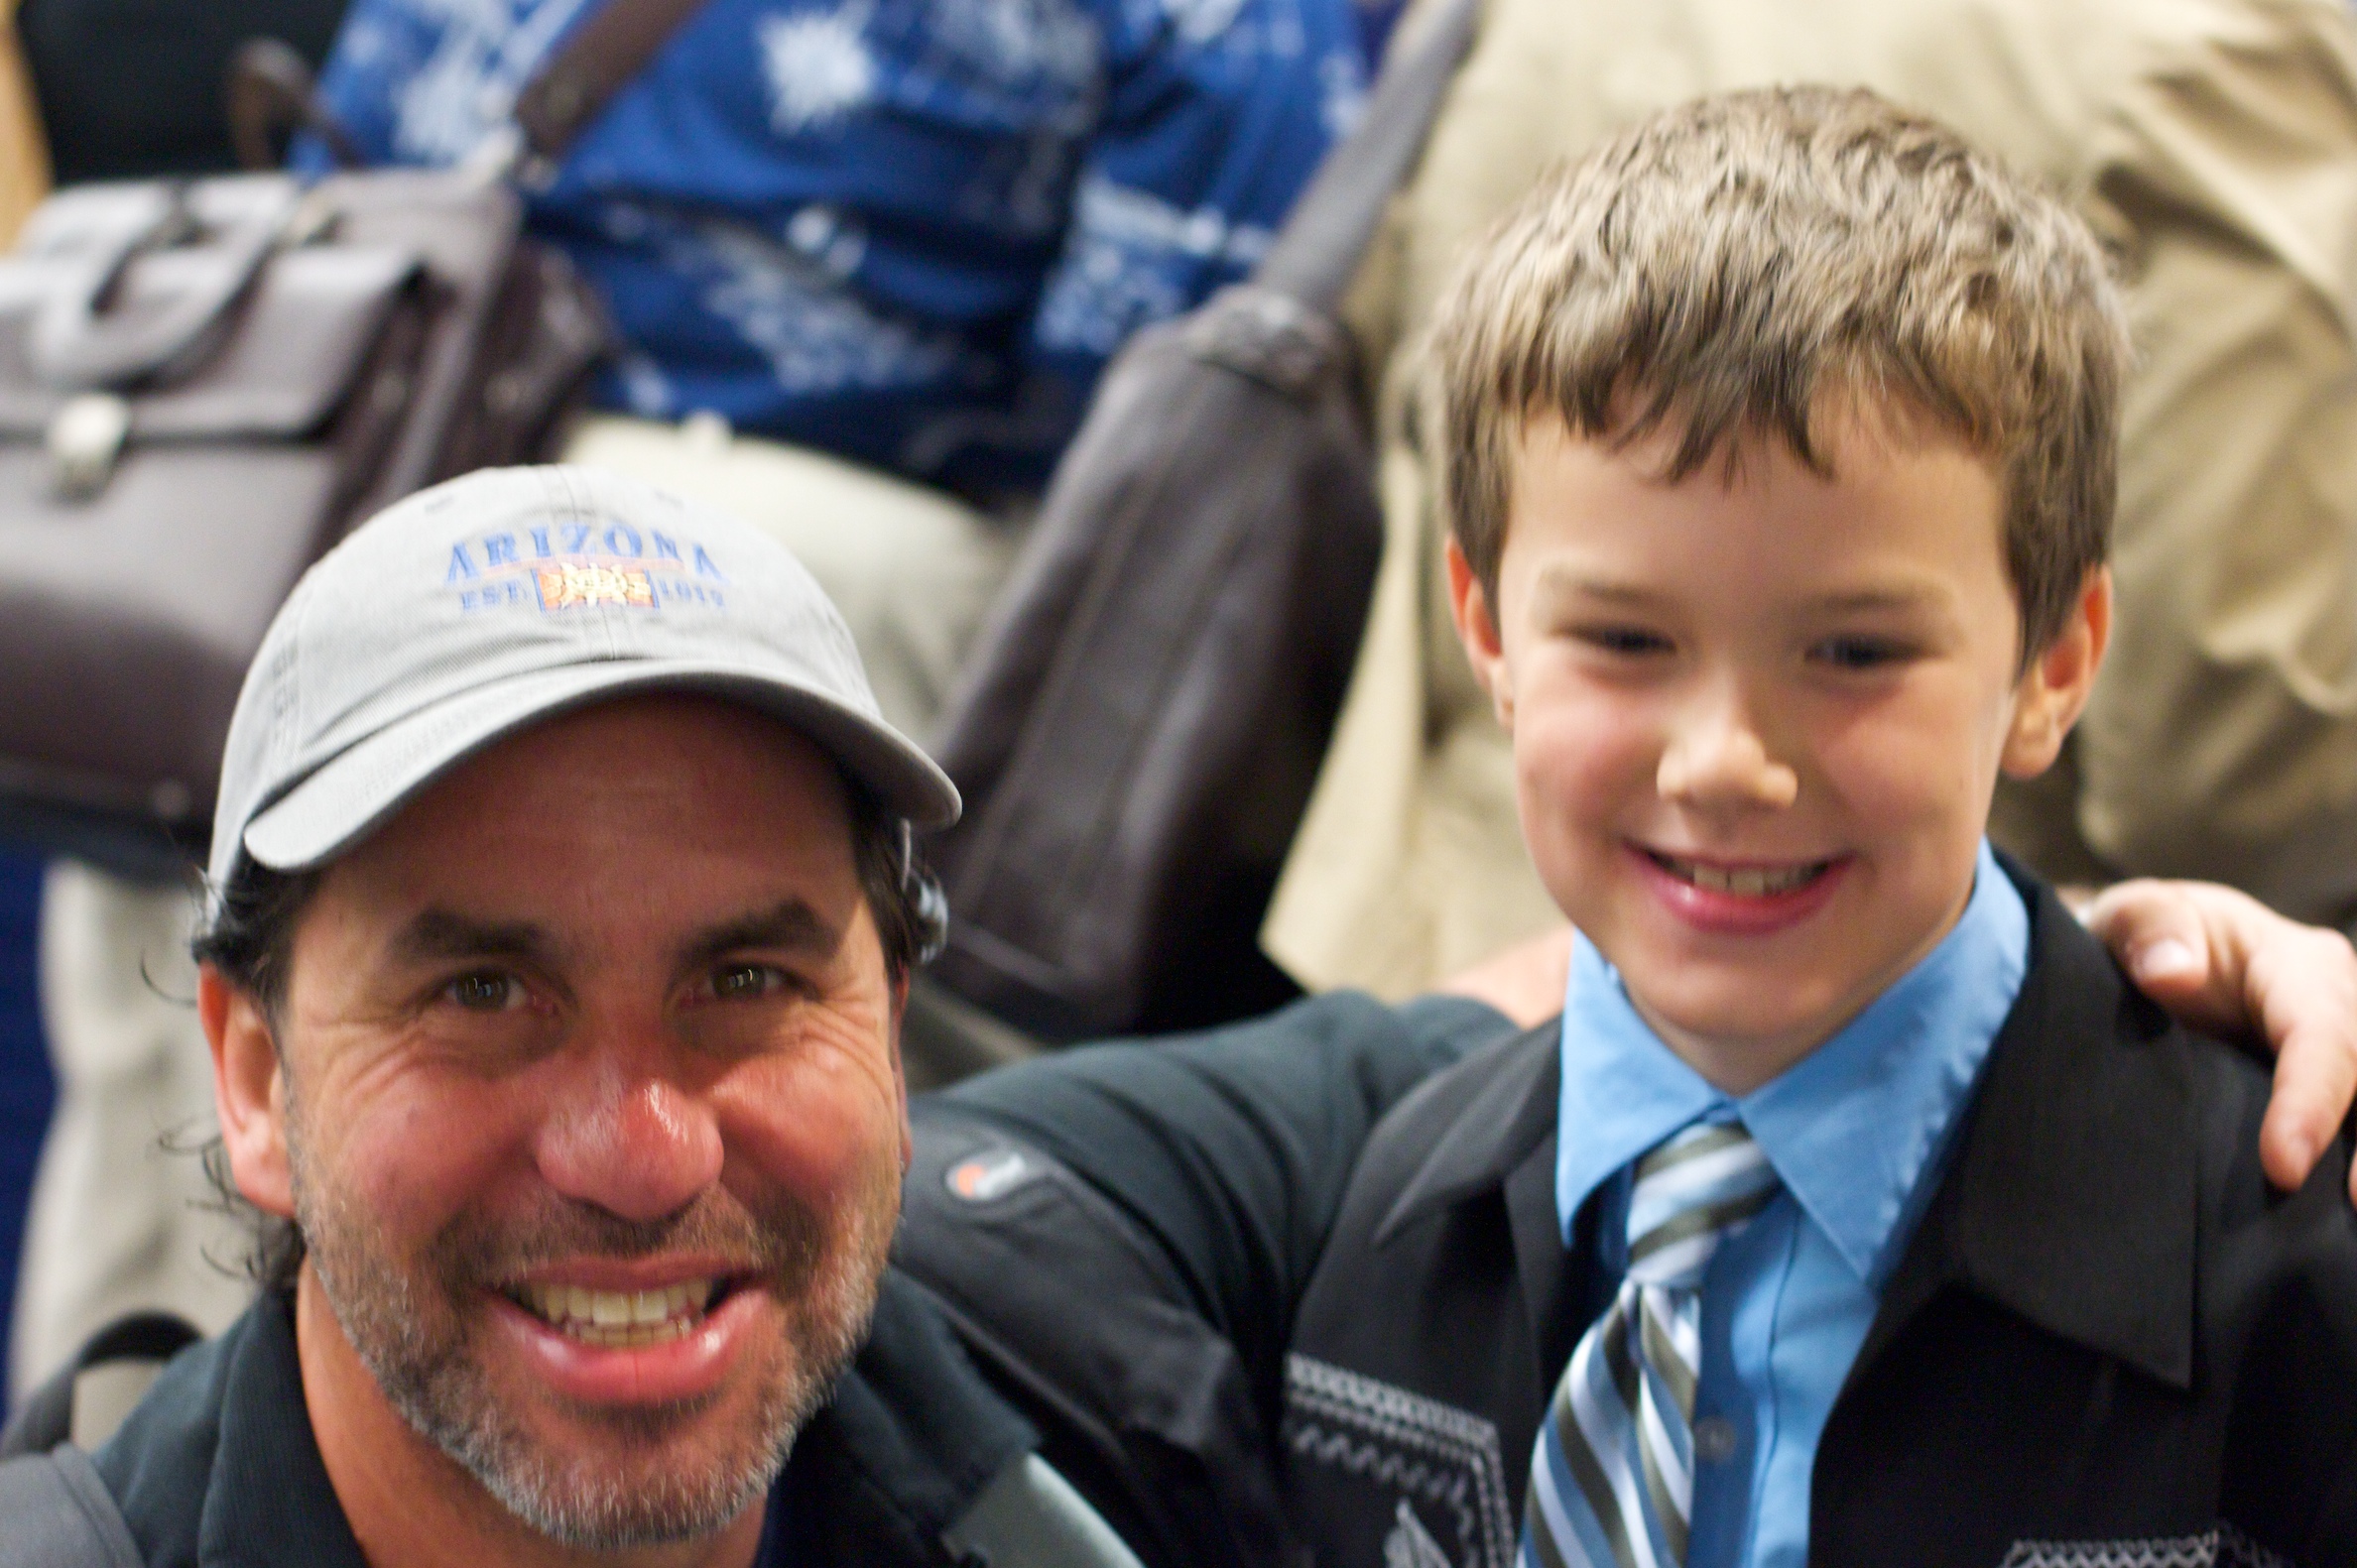
person, people, vancouver, child, 2009365, opened09